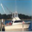
Label: ship